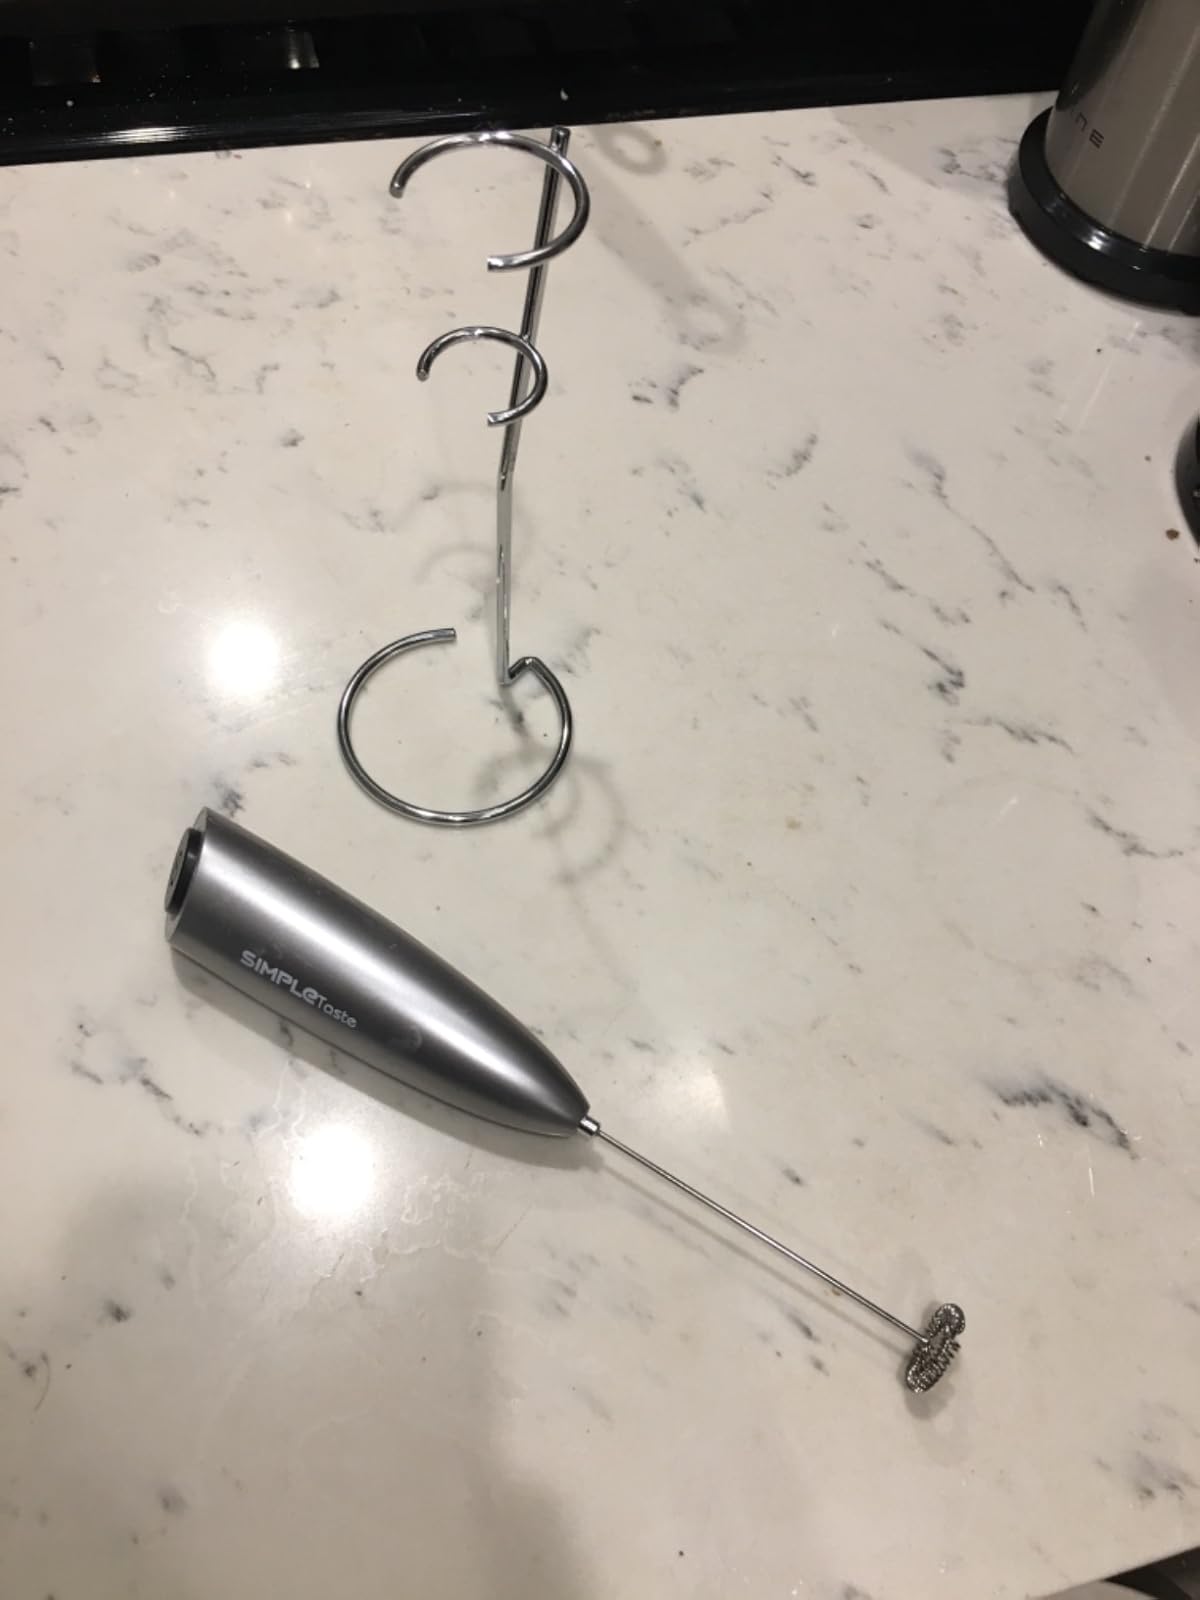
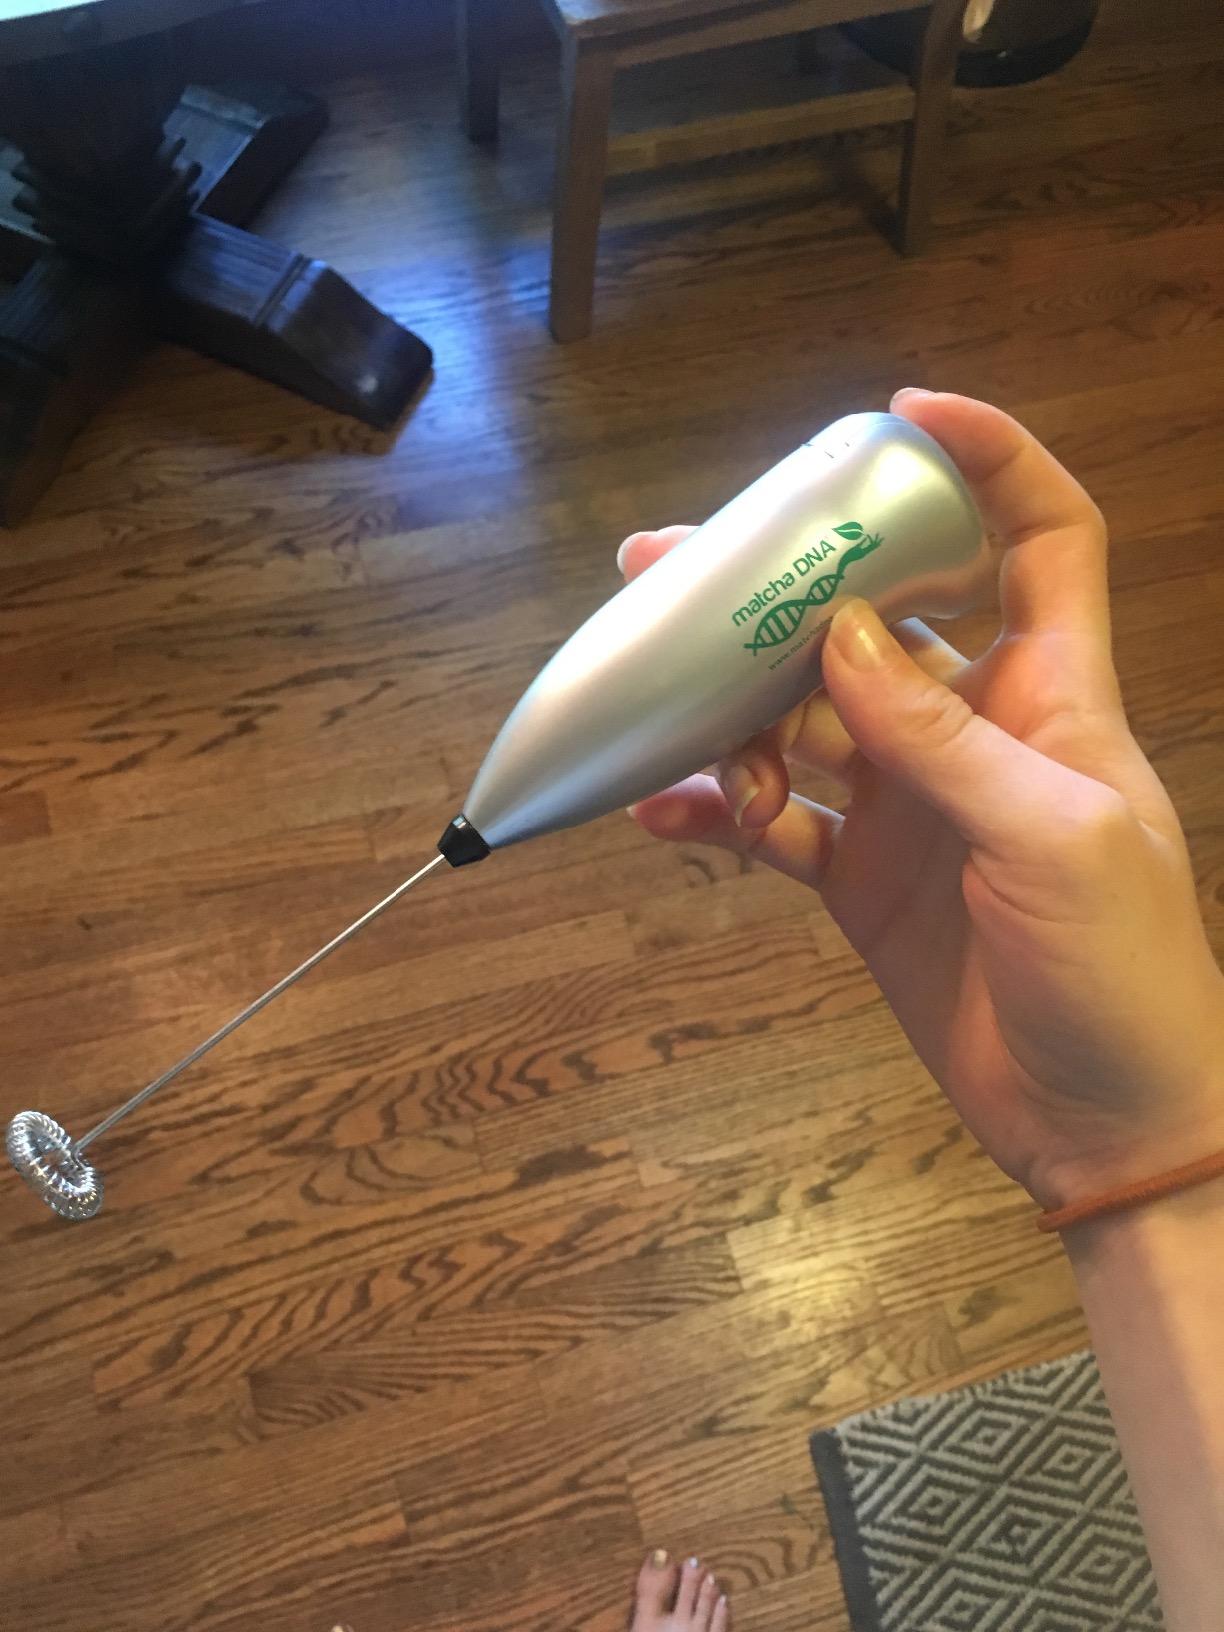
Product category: items_mixer
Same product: no